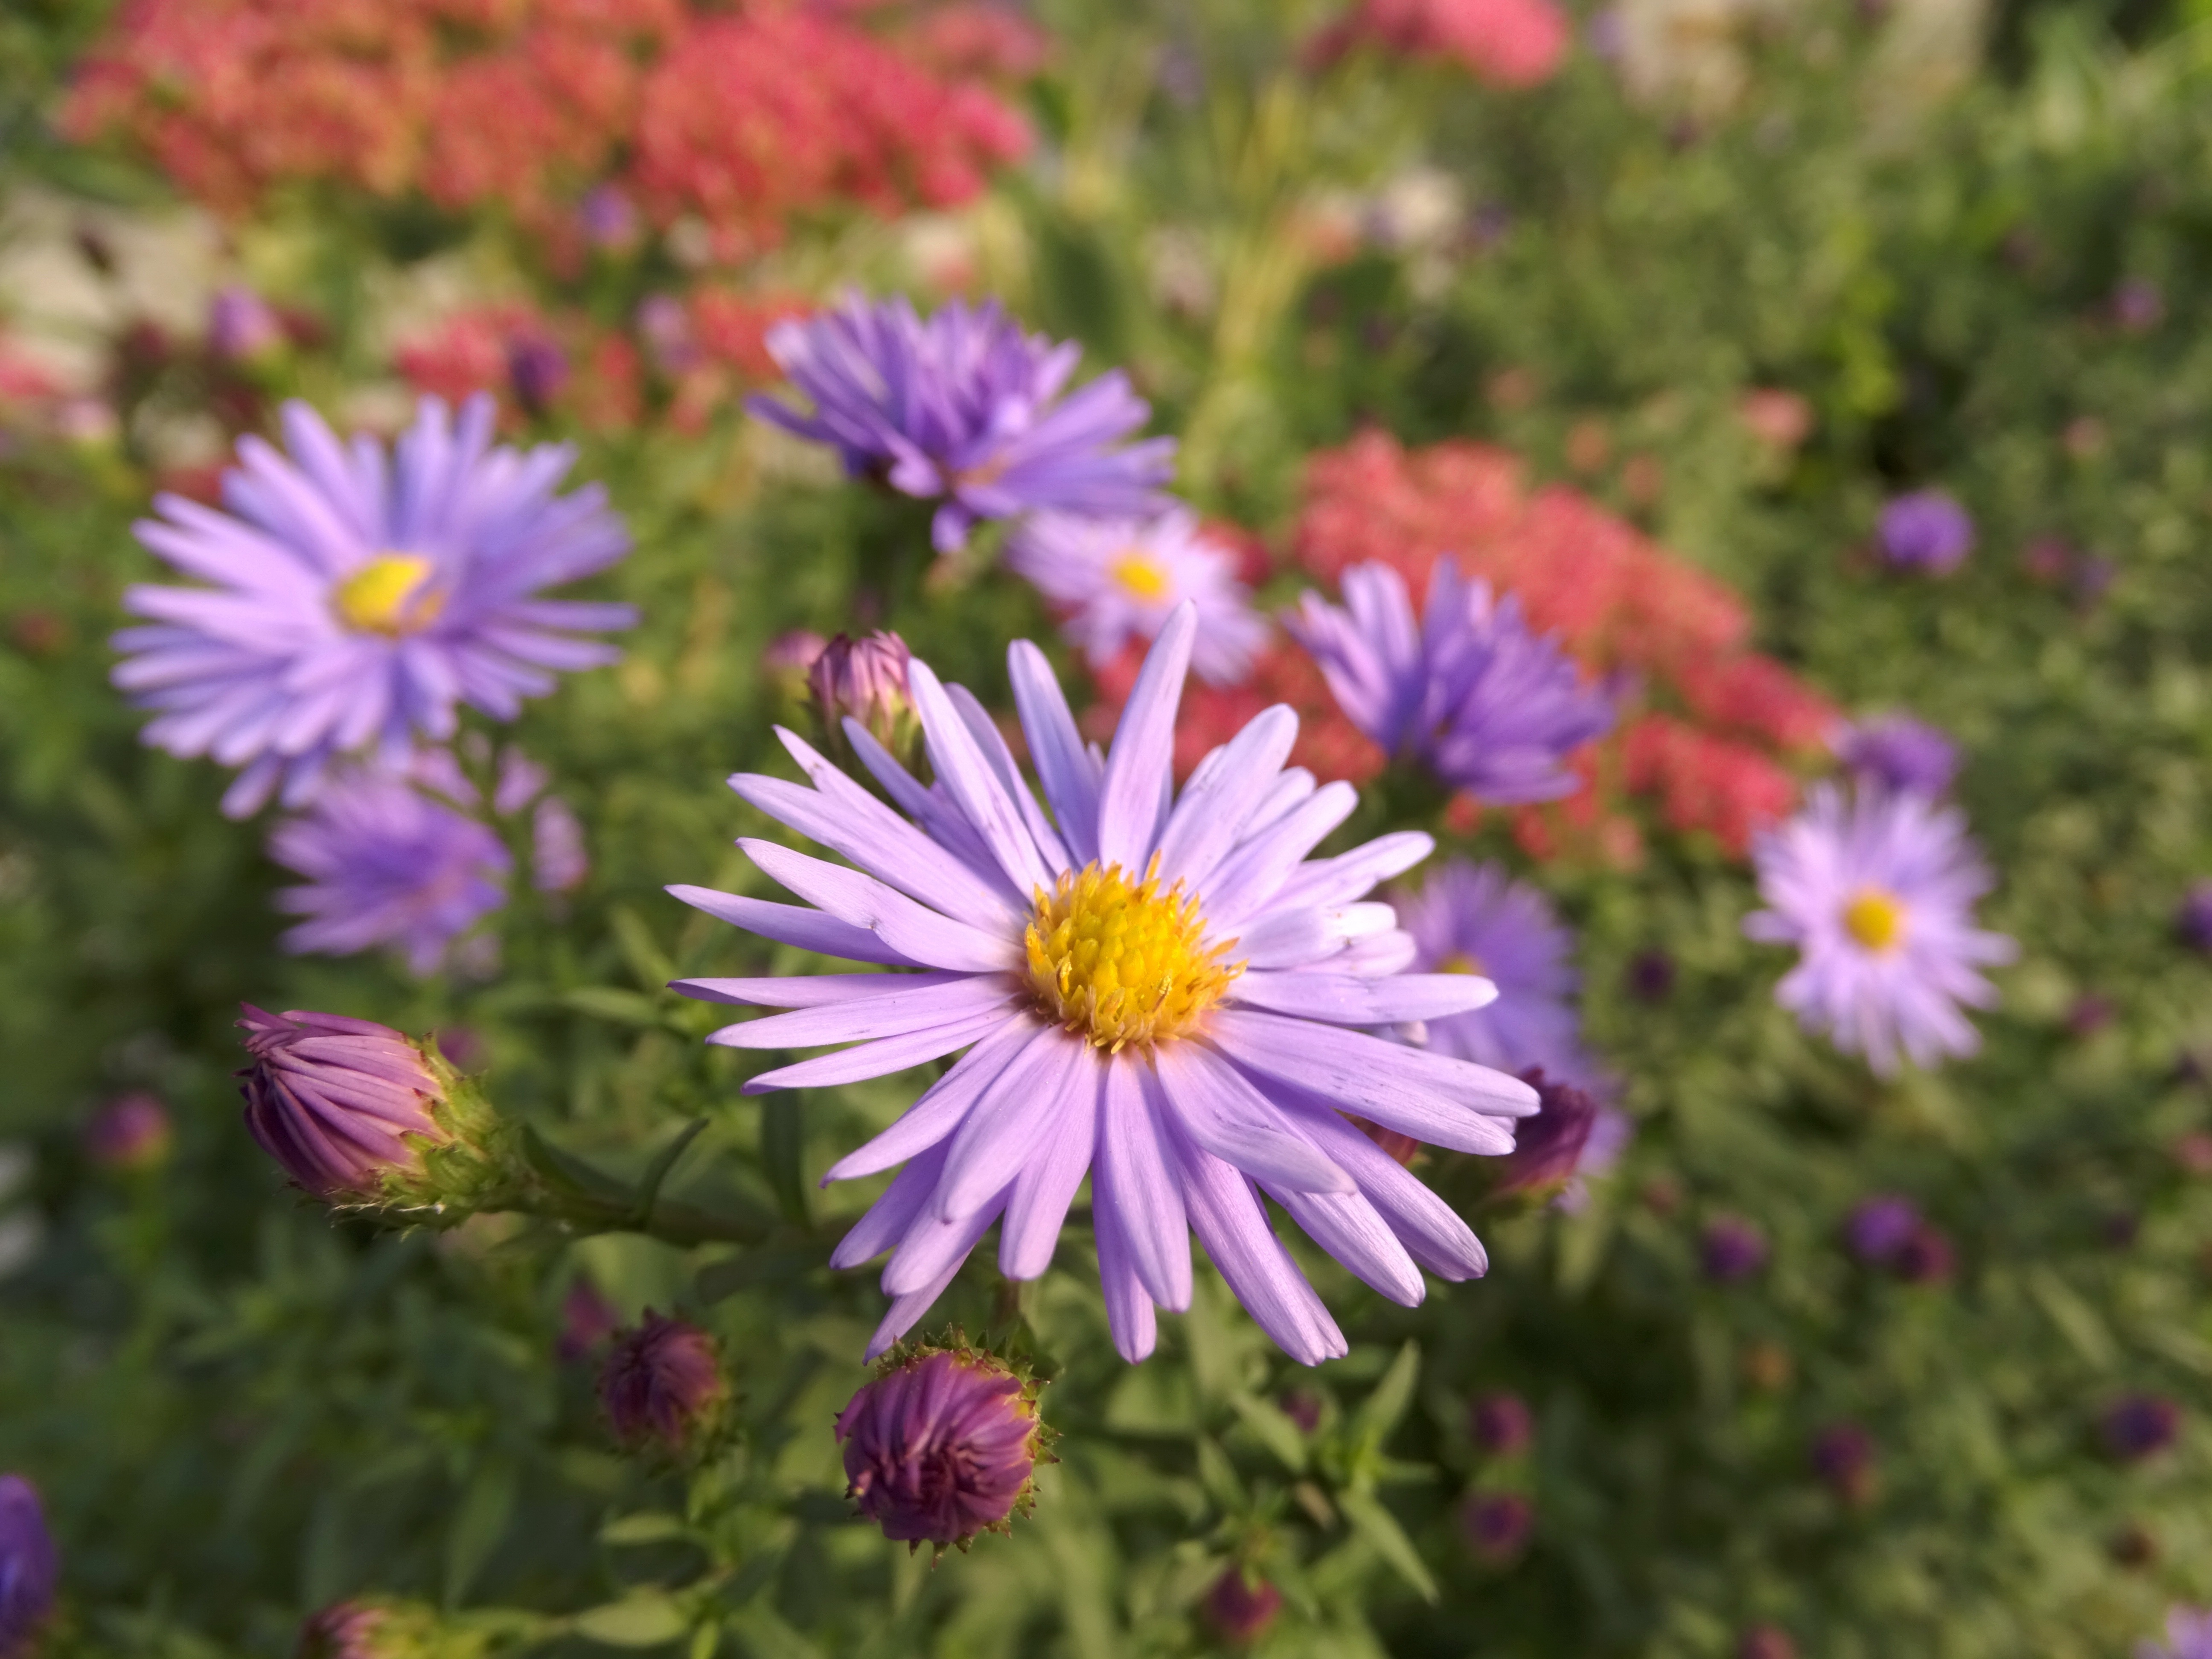
nature, plant, field, meadow, flower, petal, bloom, summer, daisy, green, botany, flora, wildflower, aster, purple flower, beautiful flower, flowering plant, daisy family, annual plant, land plant, marguerite daisy, garden cosmos